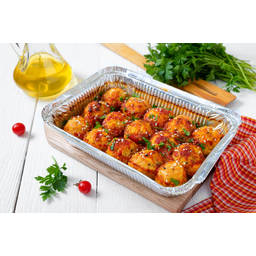
Label: metal